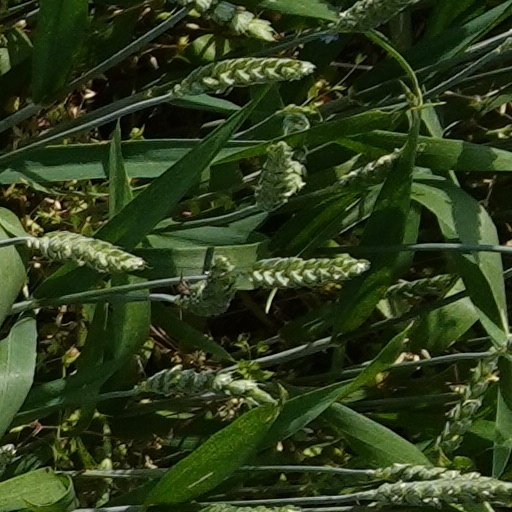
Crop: wheat